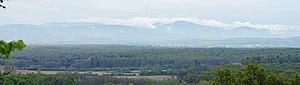
Paysage depuis le Mont de Gouhenans après un pluie printanière
Les Vosges saônoises forment en France un territoire culturellement lié à une économie, à une géographie, à une histoire et à un folklore particulier. Situé dans le nord et l'est du département de la Haute-Saône, en région Bourgogne-Franche-Comté. Il est composé d'un ensemble de montagnes, de collines et de plaines vallonnées appartenant au massif des Vosges au nord et à celui du Jura au sud. Il se prolonge au sud, sur le plateau de la Haute-Saône, et a donné son nom au pays des Vosges saônoises, une structure de regroupement de collectivités locales.
Le pôle d’équilibre territorial et rural du Pays des Vosges Saônoises, précédemment dénommé Pays des Vosges Saônoises, est un établissement public situé dans le département de la Haute-Saône en région Bourgogne-Franche-Comté. Il regroupe six intercommunalités à fiscalité propre.
Gouhenans est une commune française située dans le département de la Haute-Saône, en région Bourgogne-Franche-Comté. Elle fait partie de la communauté de communes du Pays de Villersexel.